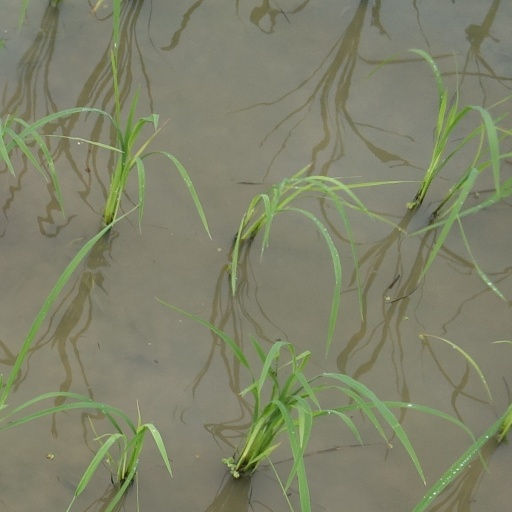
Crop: rice